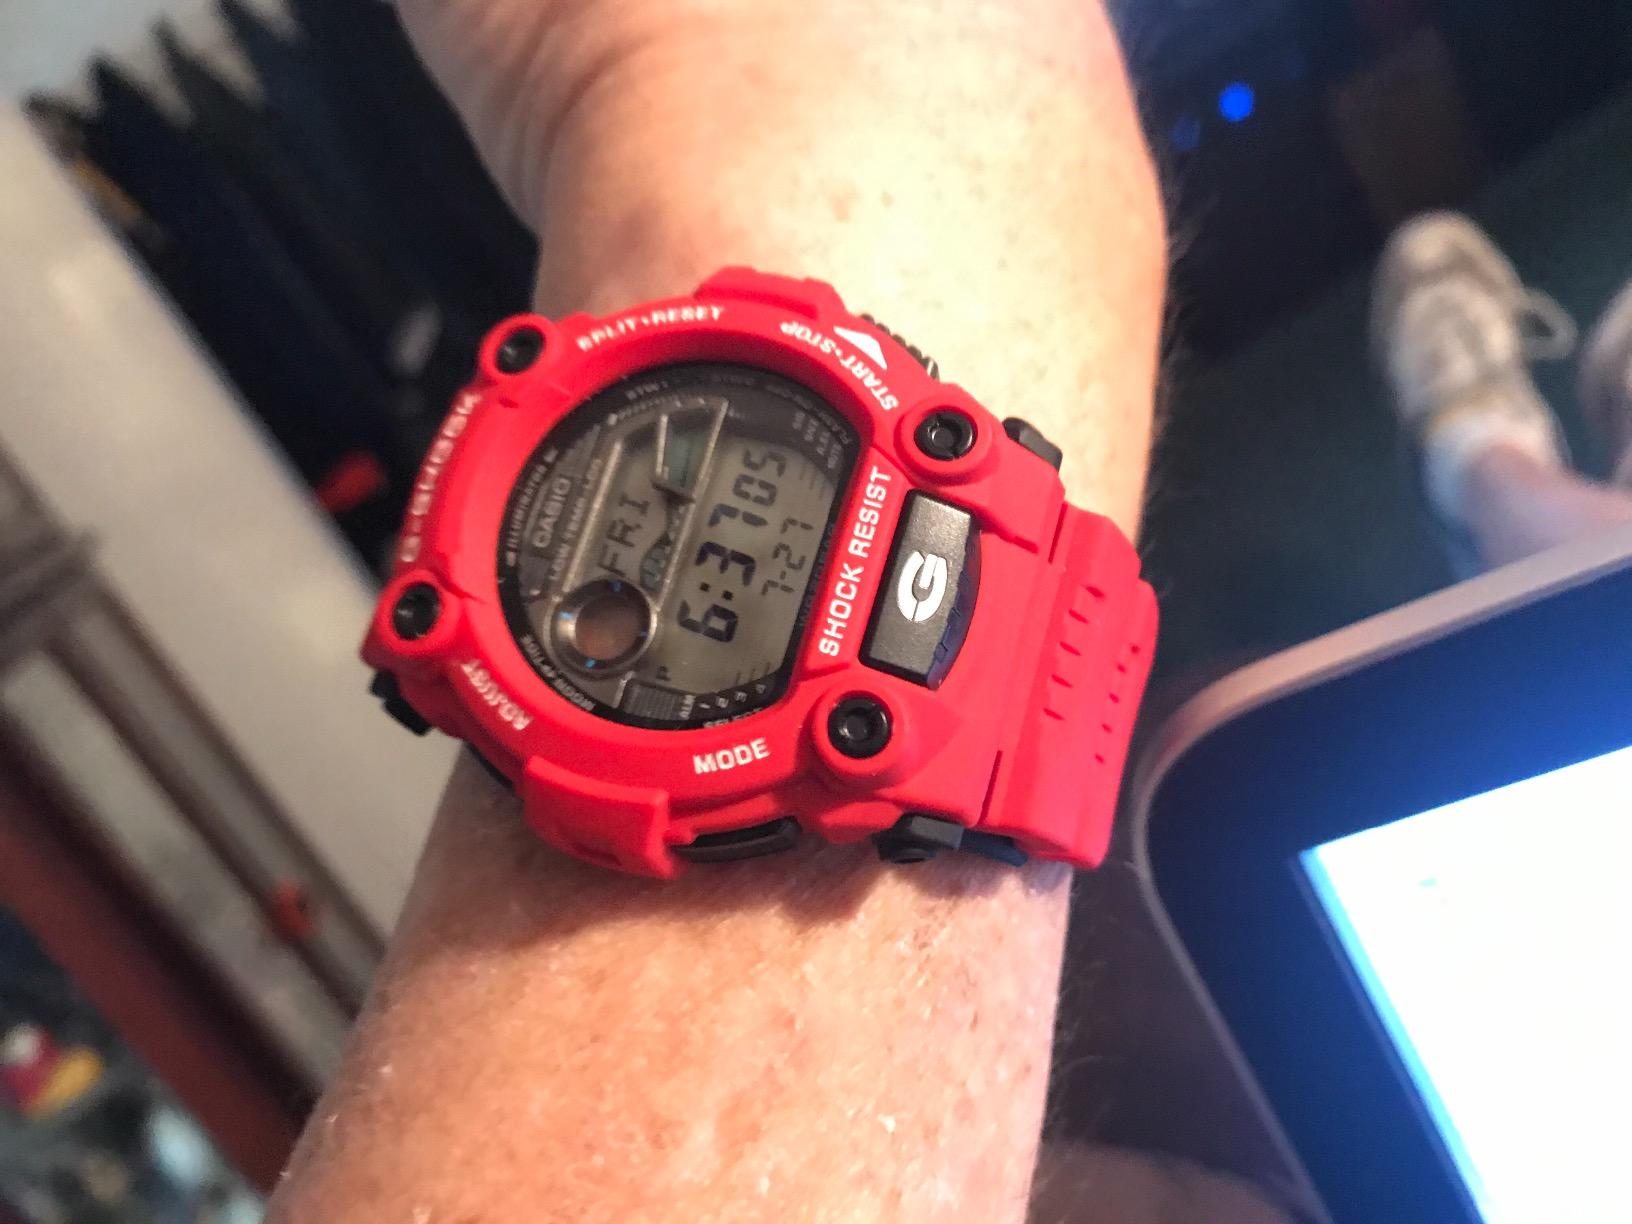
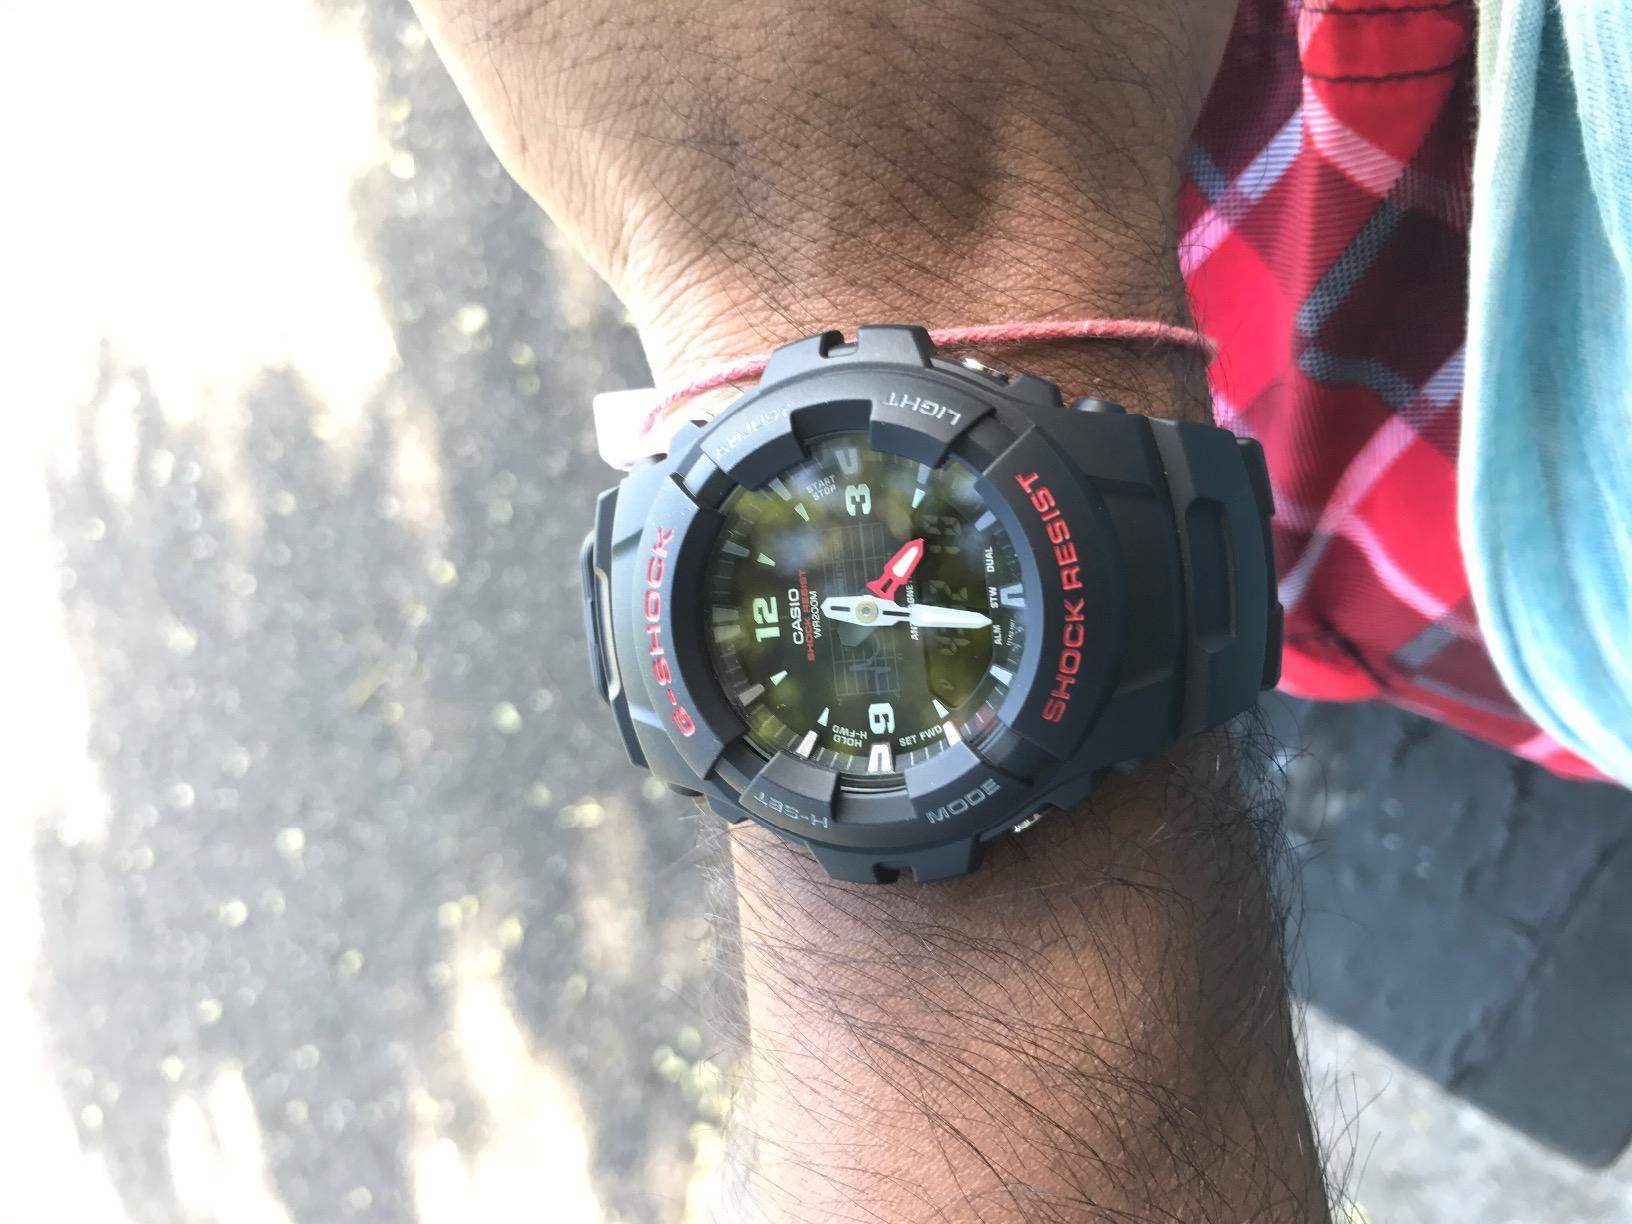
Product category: accessories_watch
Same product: no